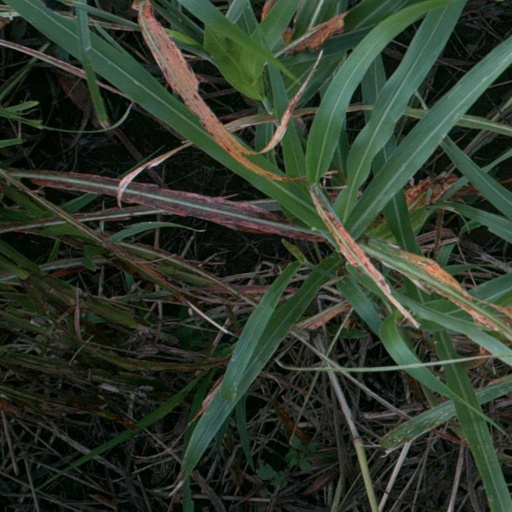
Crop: sorghum